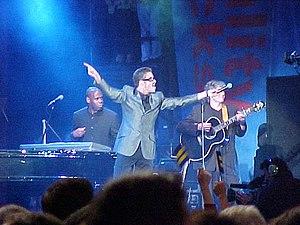
George Michael le 29 avril 2000 au Robert F. Kennedy Memorial Stadium de Washington D.C. pour le concert Equality Rocks.